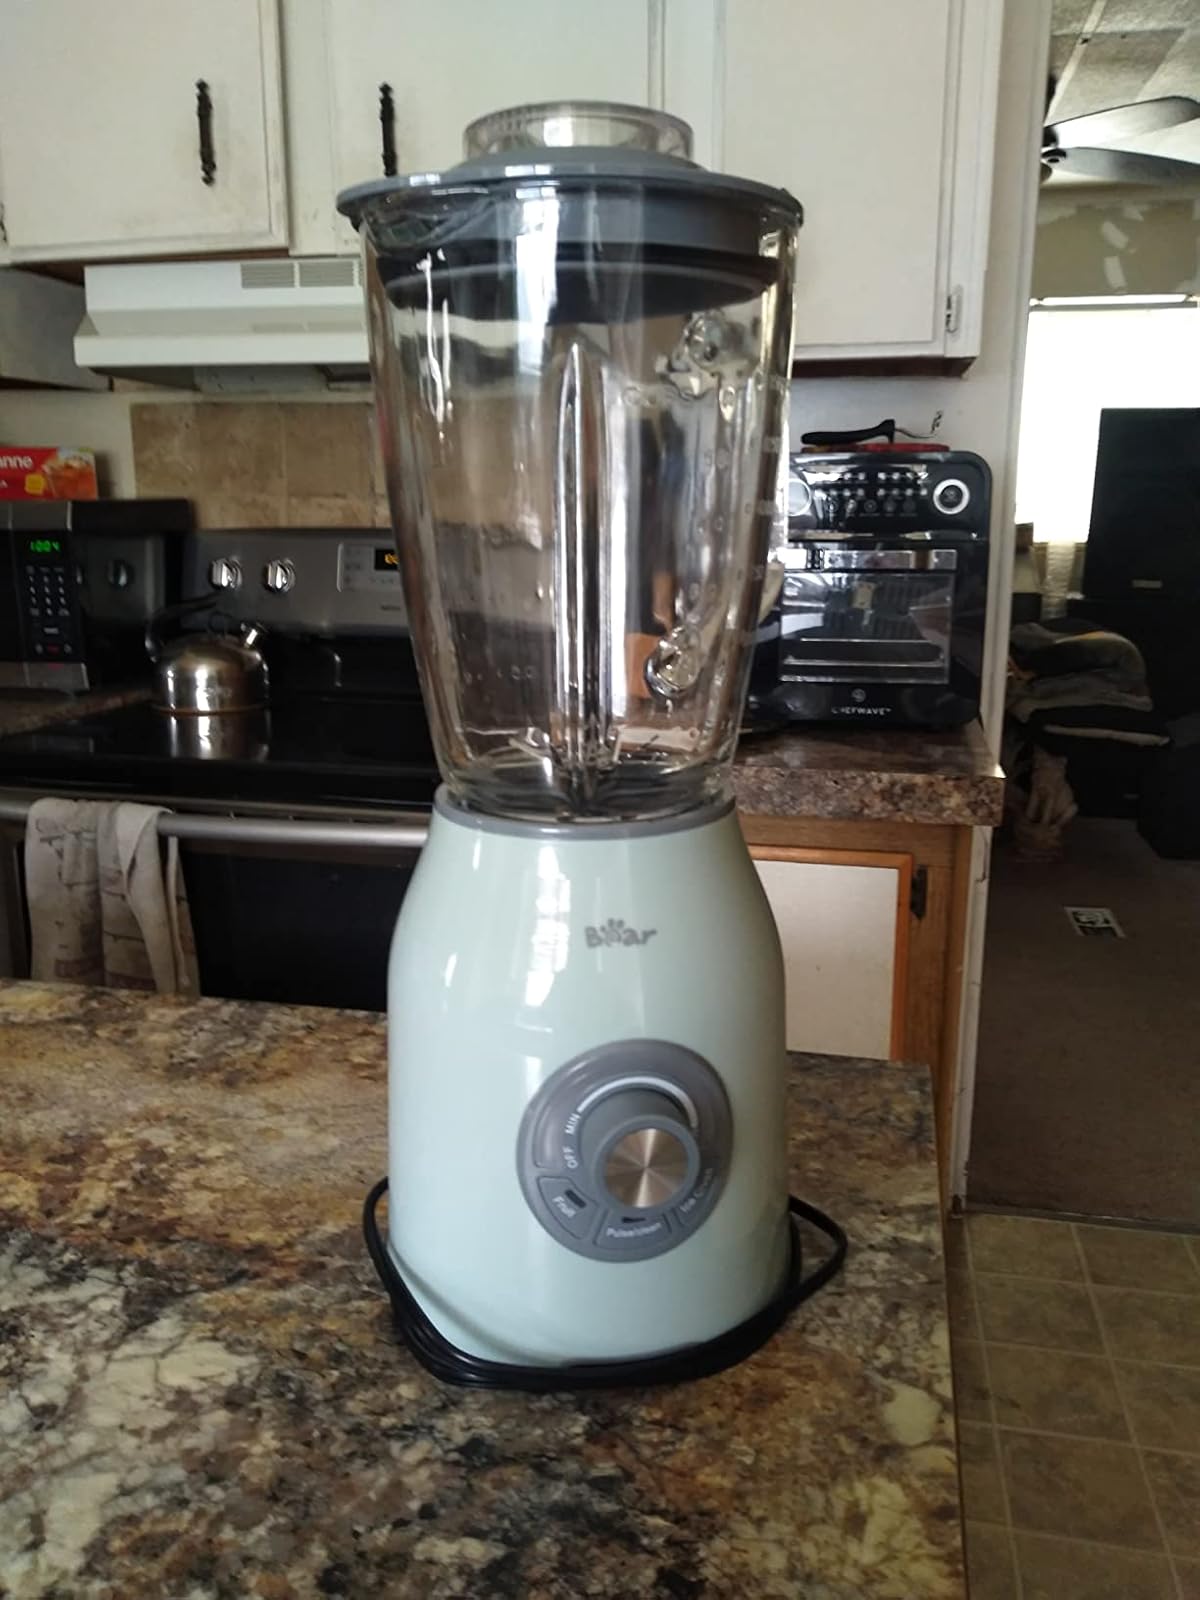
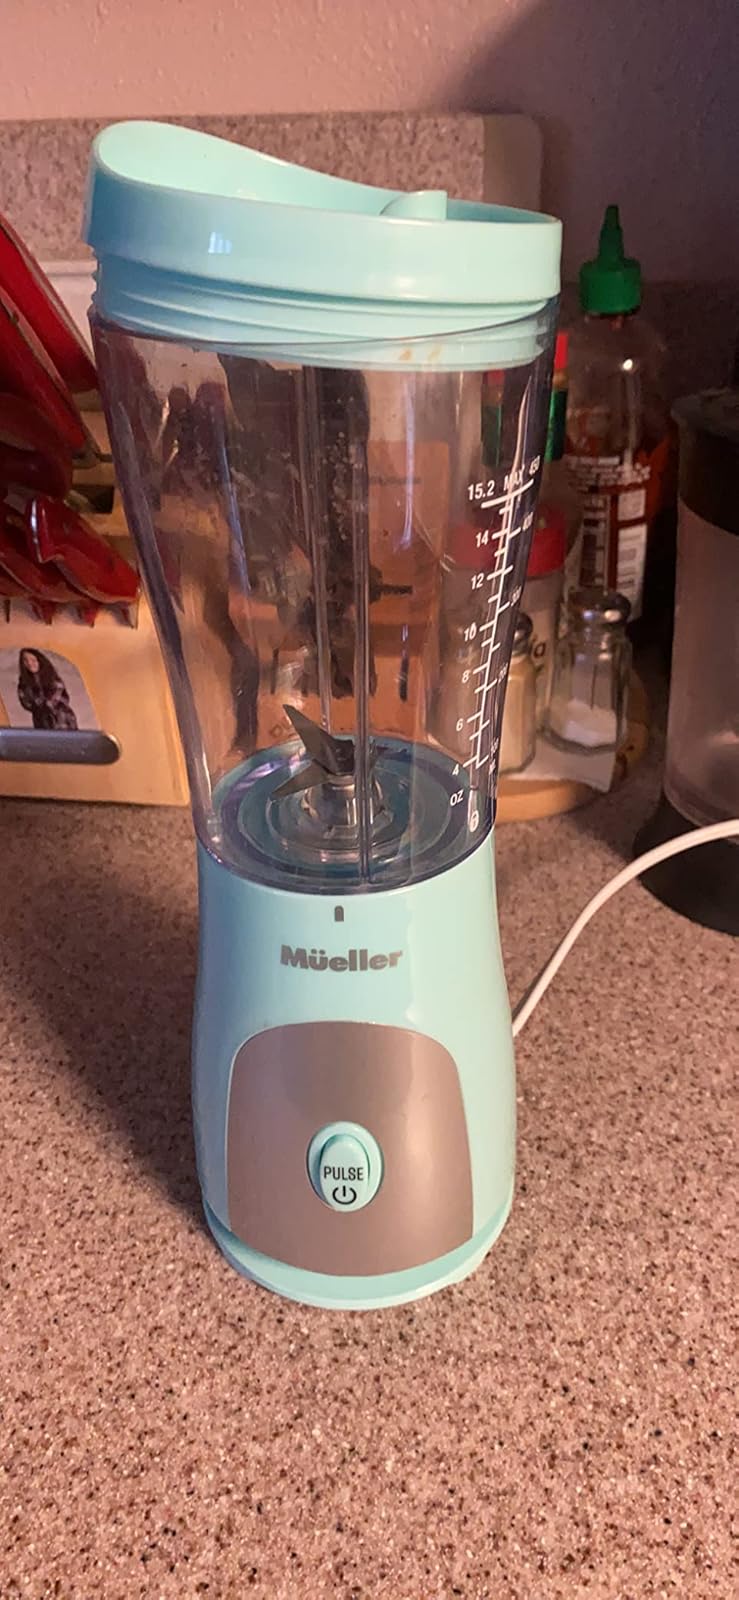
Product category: items_blender
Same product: no